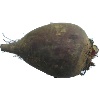
Label: Beetroot 1